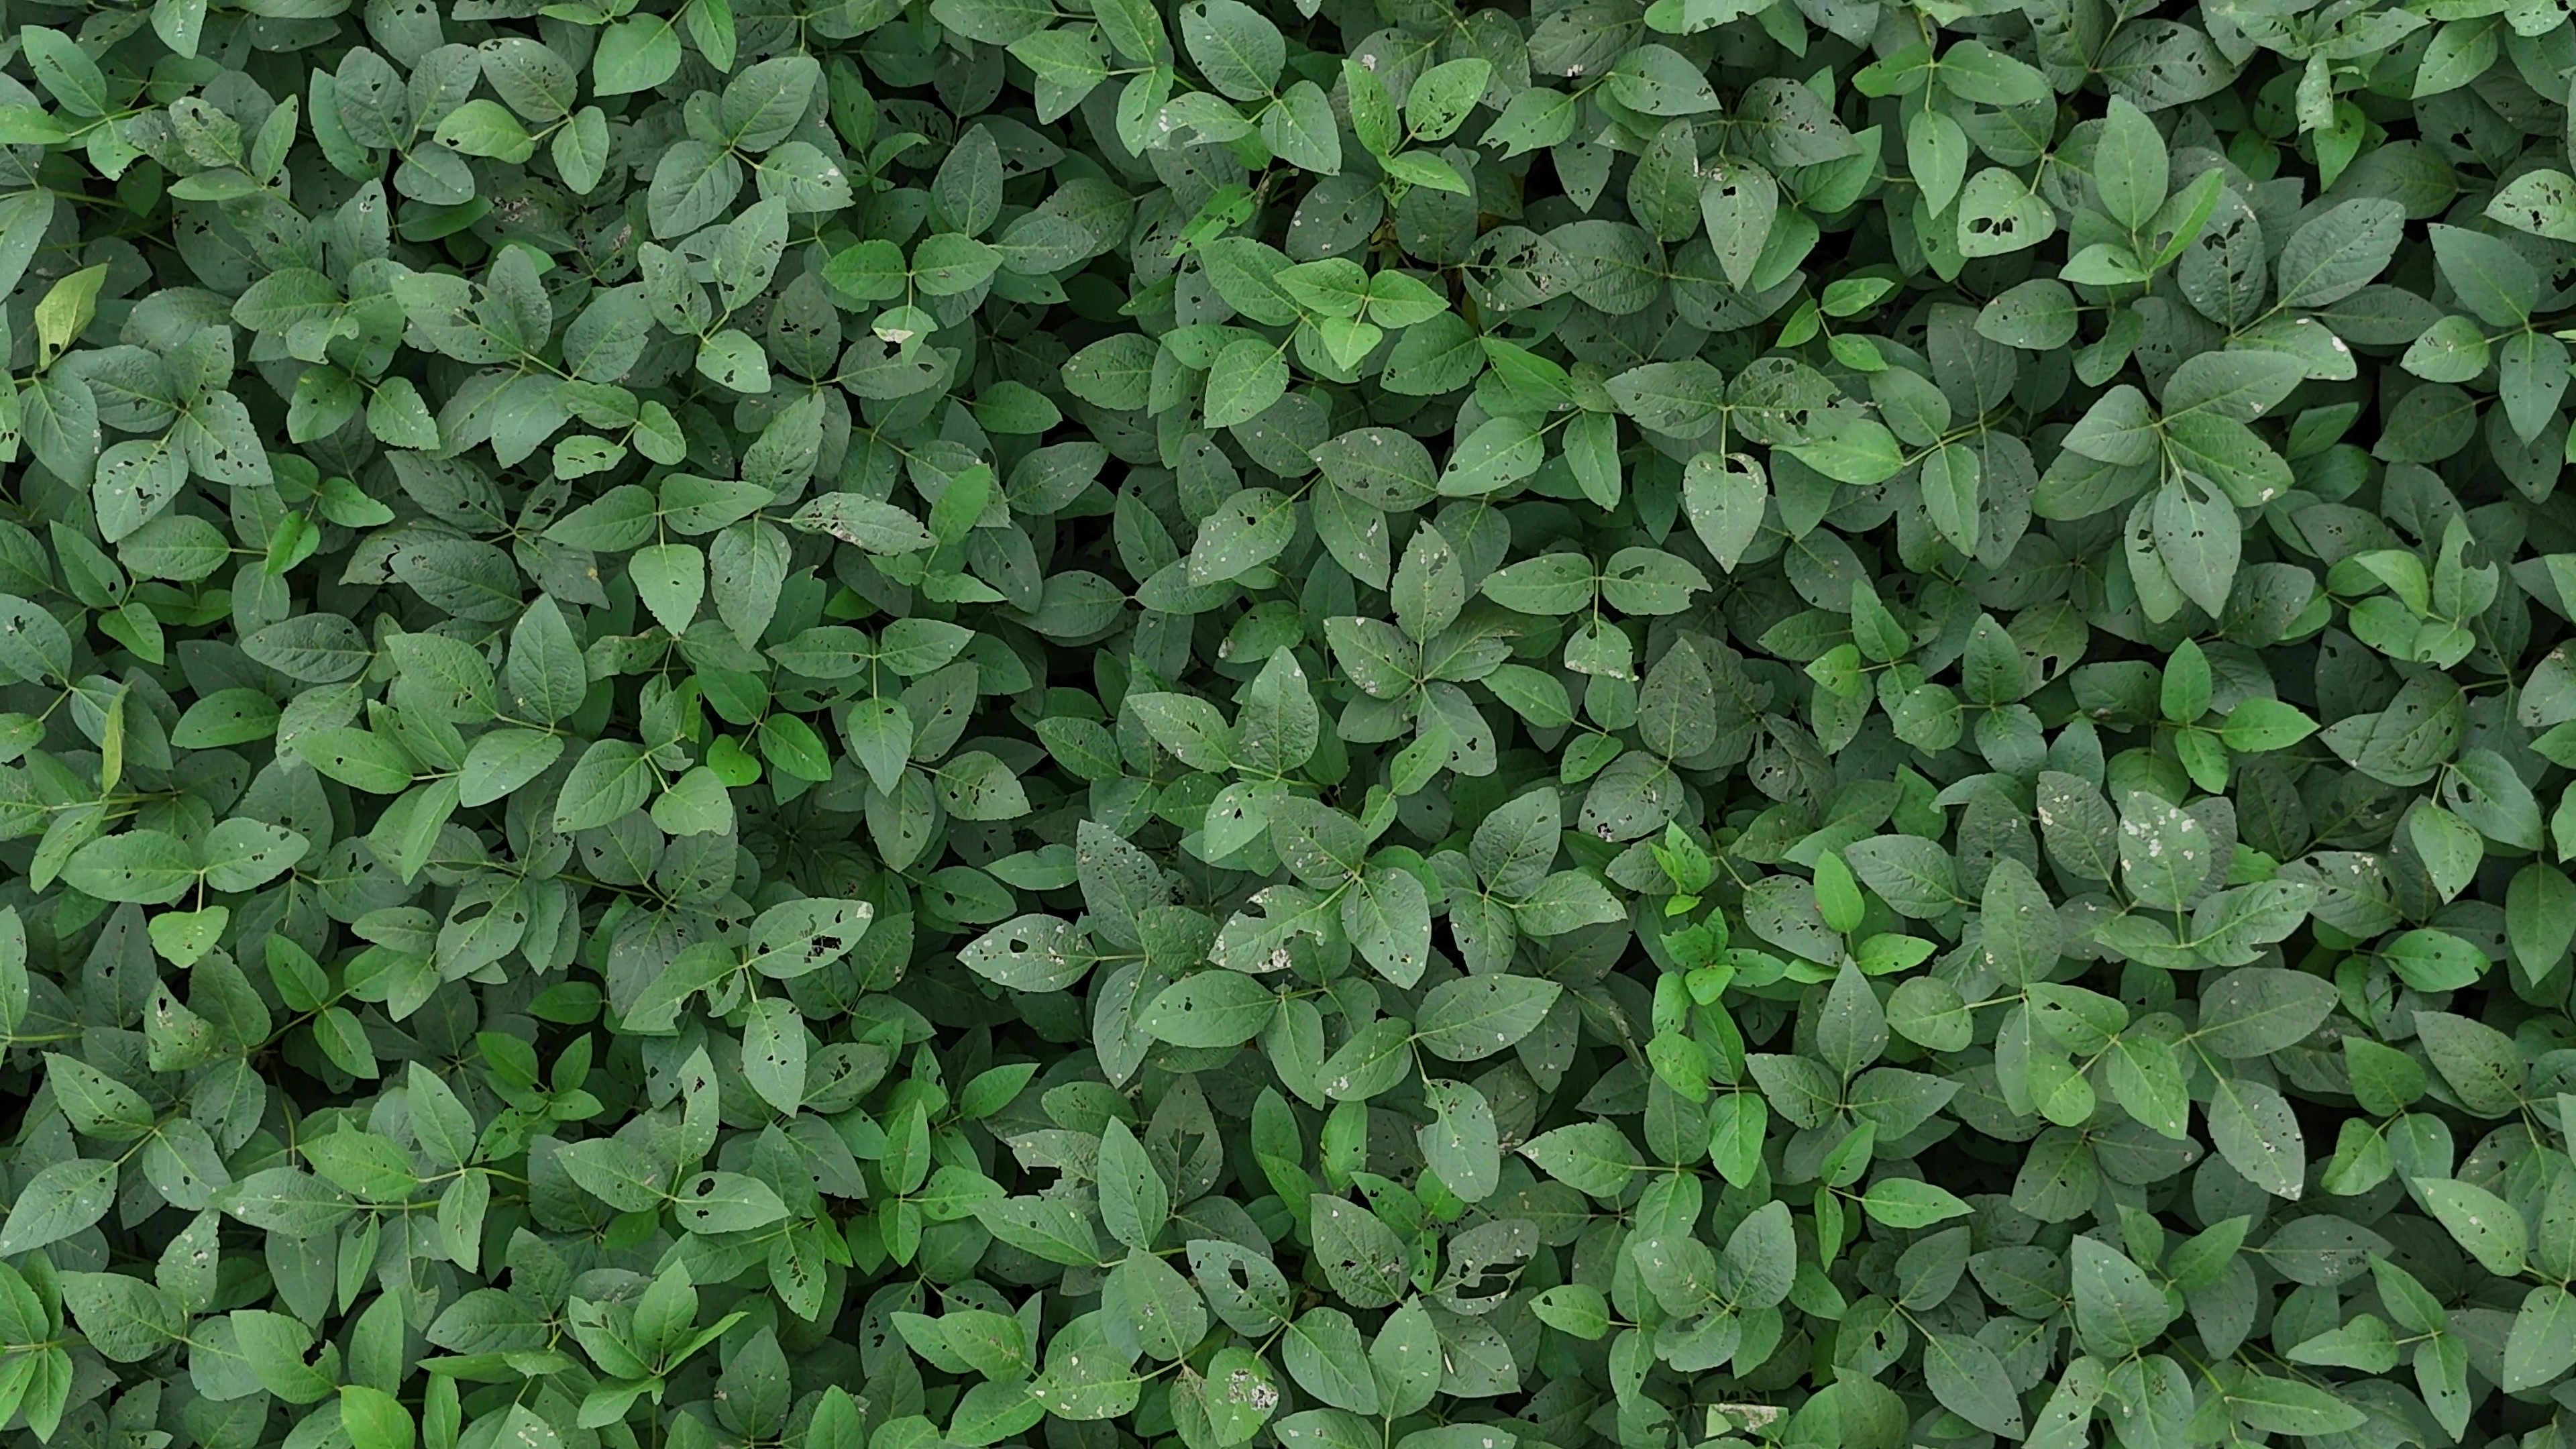
Label: Semilooper_Pest